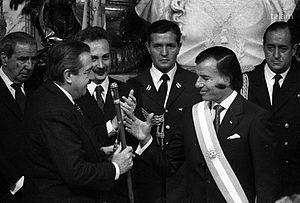
1989 est une année commune commençant un dimanche.